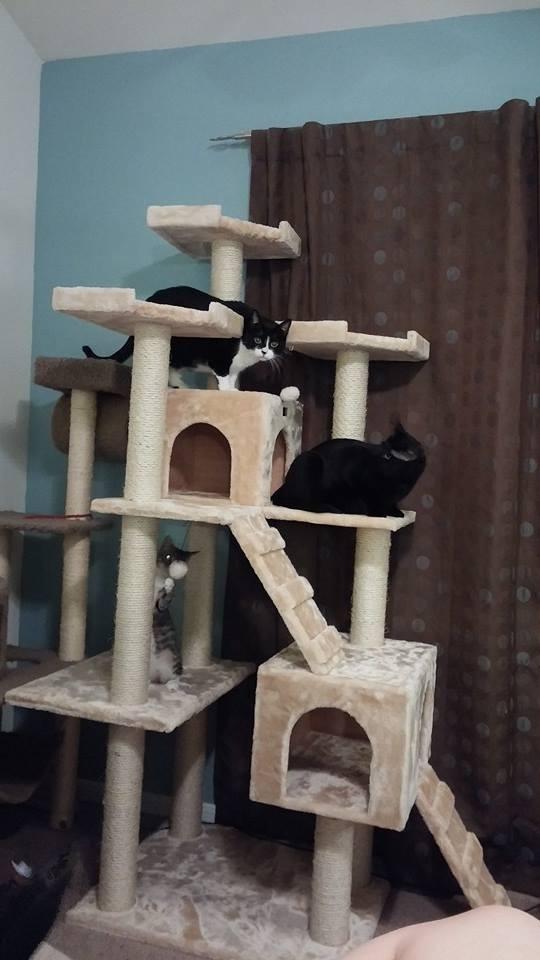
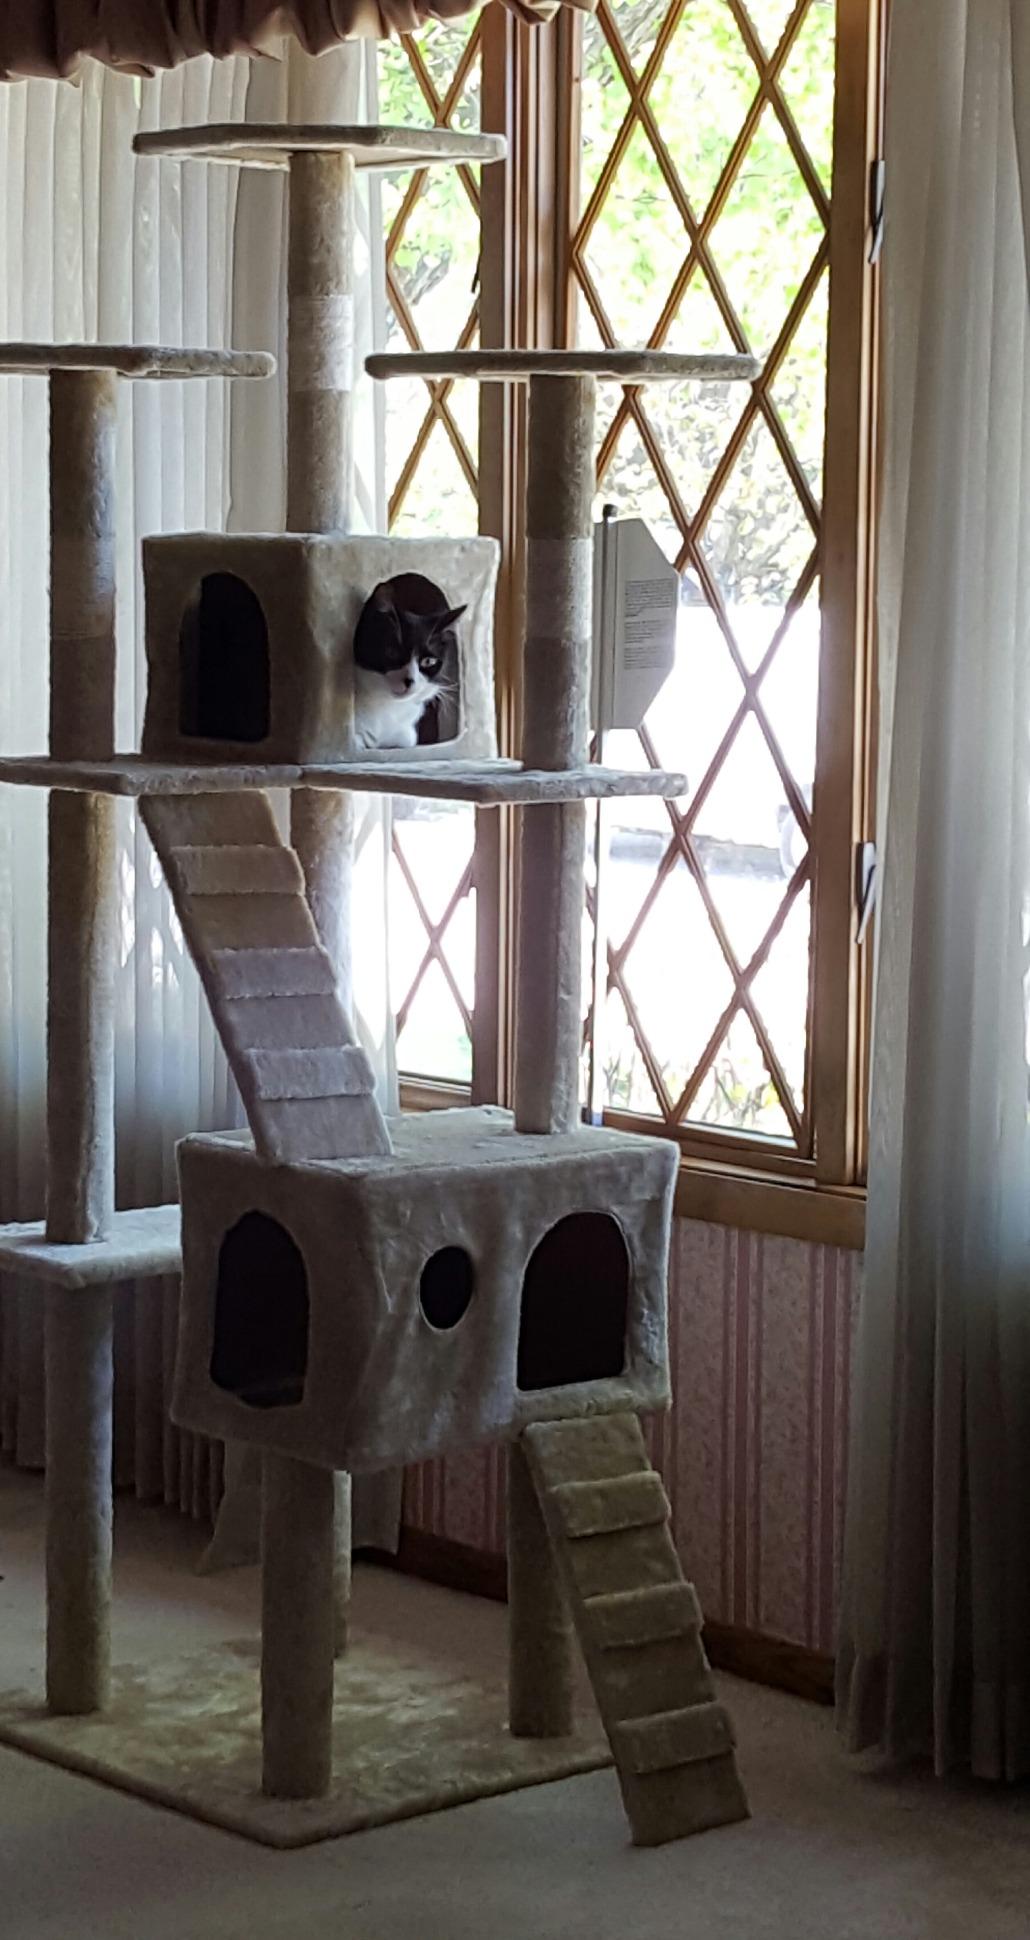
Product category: items_cat tree
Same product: no